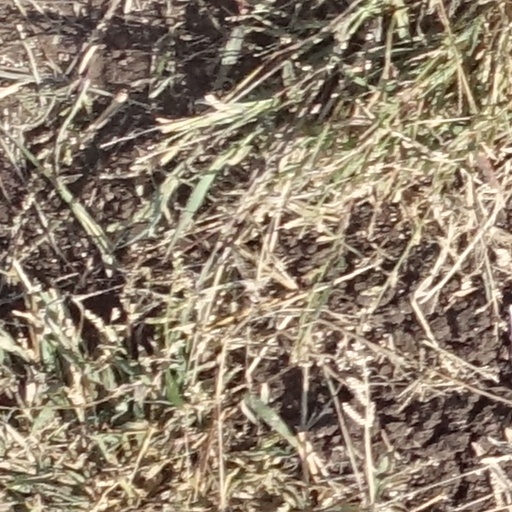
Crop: sorghum